Question: Please indicate a possible affordance area of cup that can be used for holding
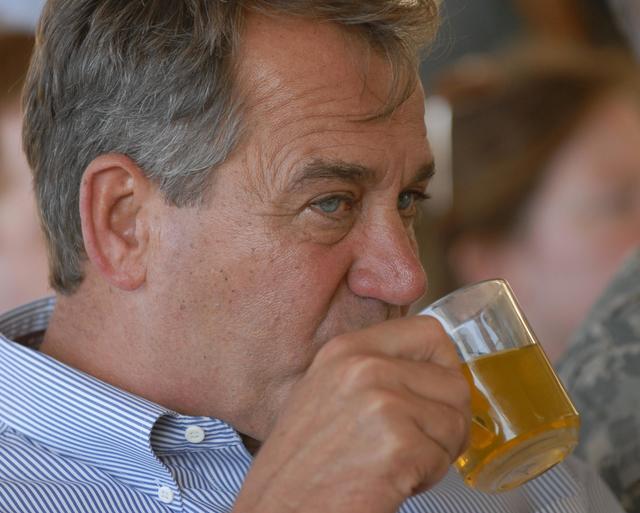
Answer: [383.5, 270, 594.5, 499]